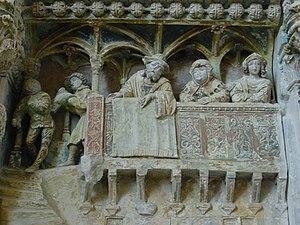
Détail du retable.
Bibliographie